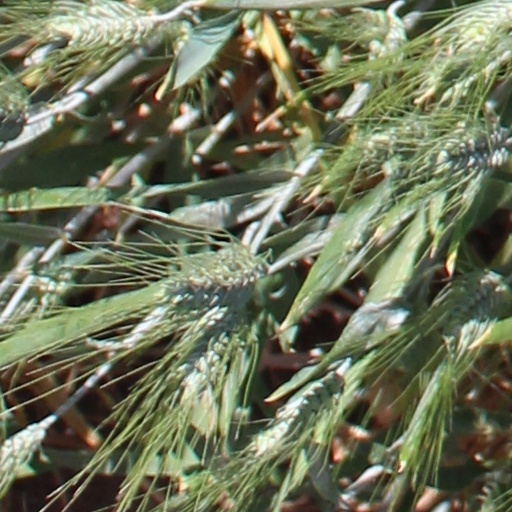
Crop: wheat